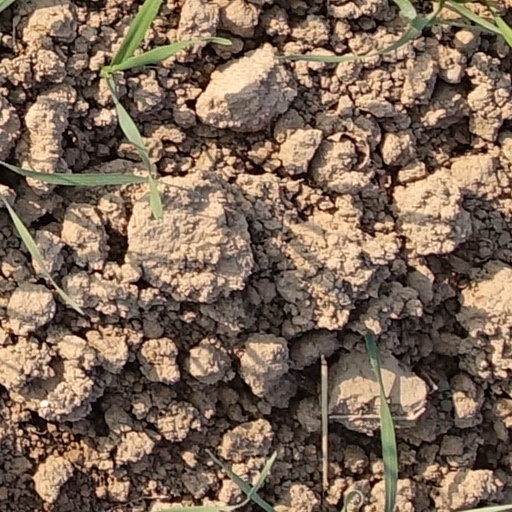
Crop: wheat